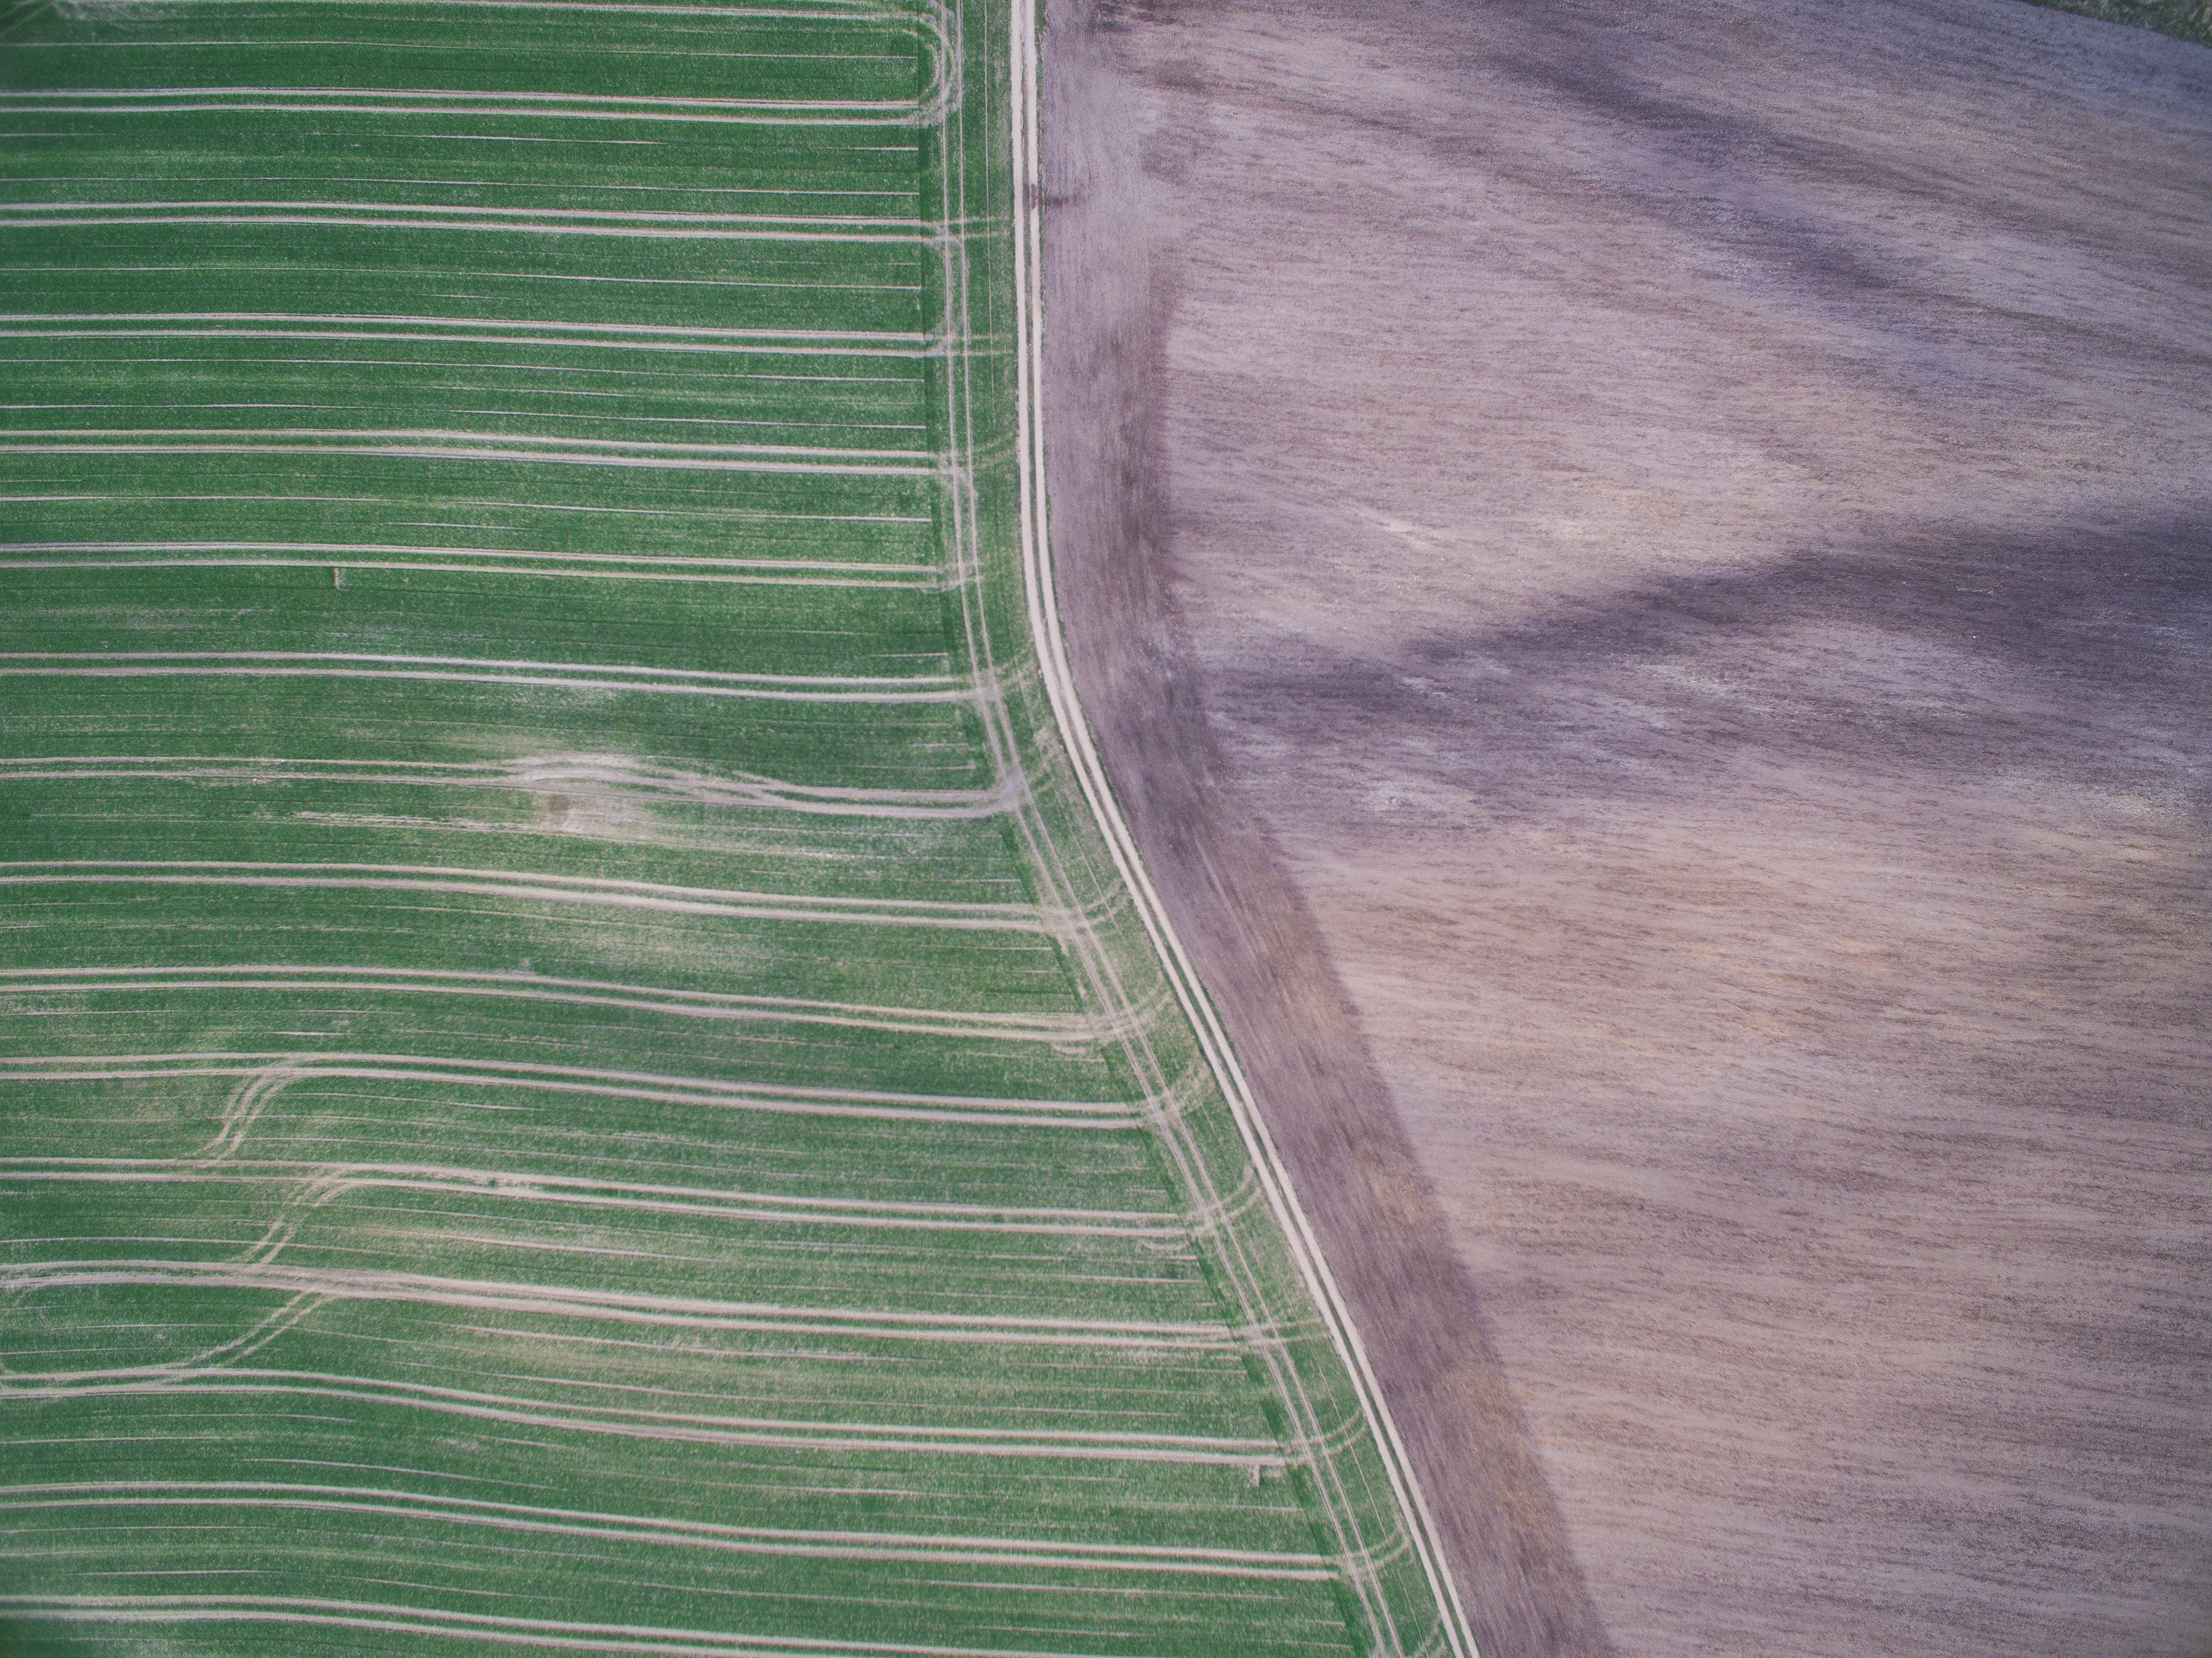
grass, wood, leaf, floor, roof, wall, line, green, color, tile, blue, hardwood, flooring, plywood, wood flooring, outdoor structure, laminate flooring